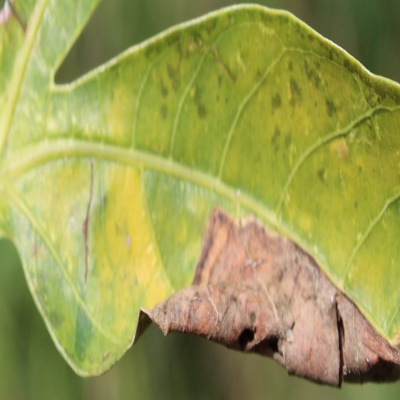
Crop: Cassava
Condition: bacterial blight